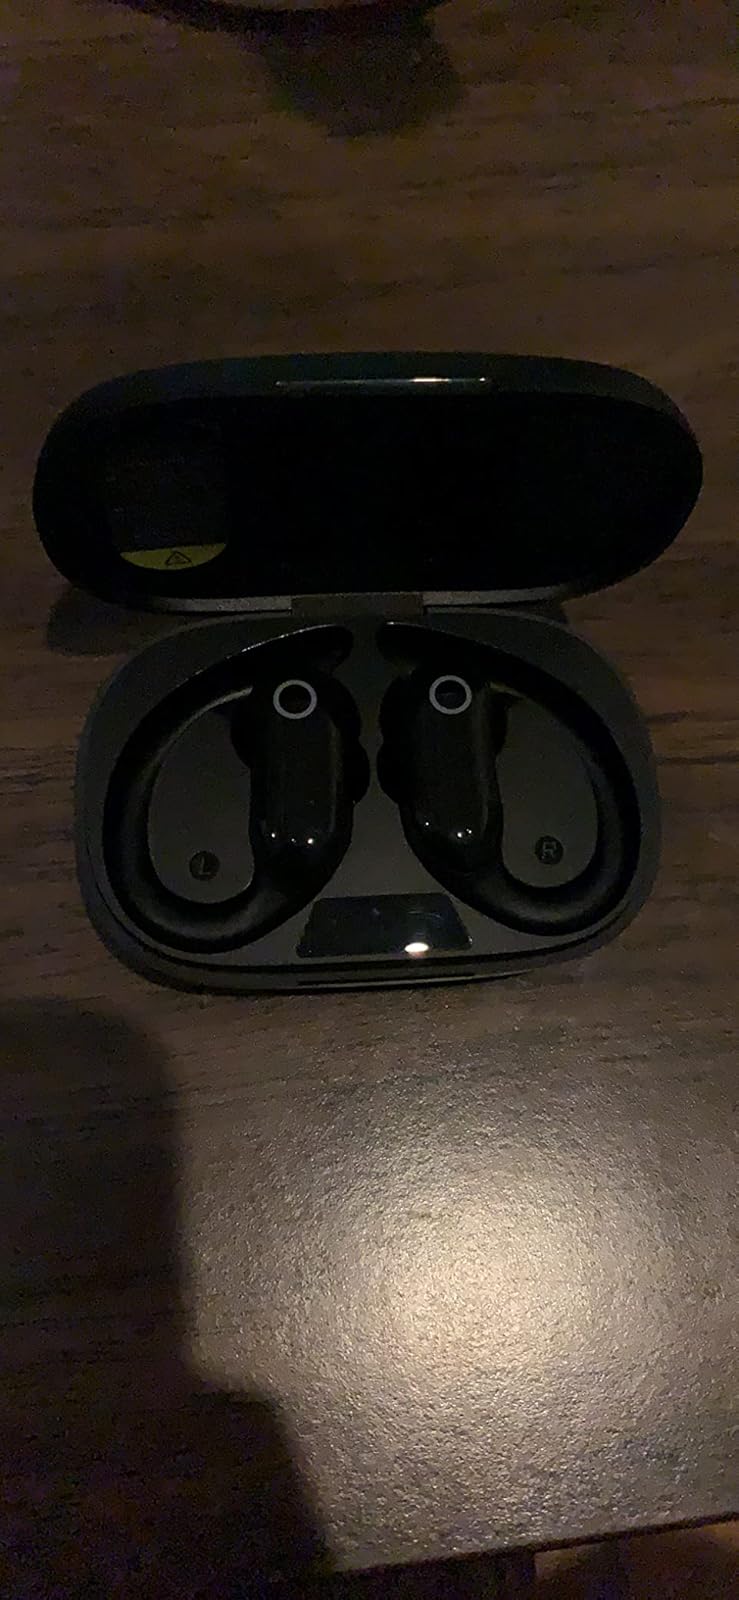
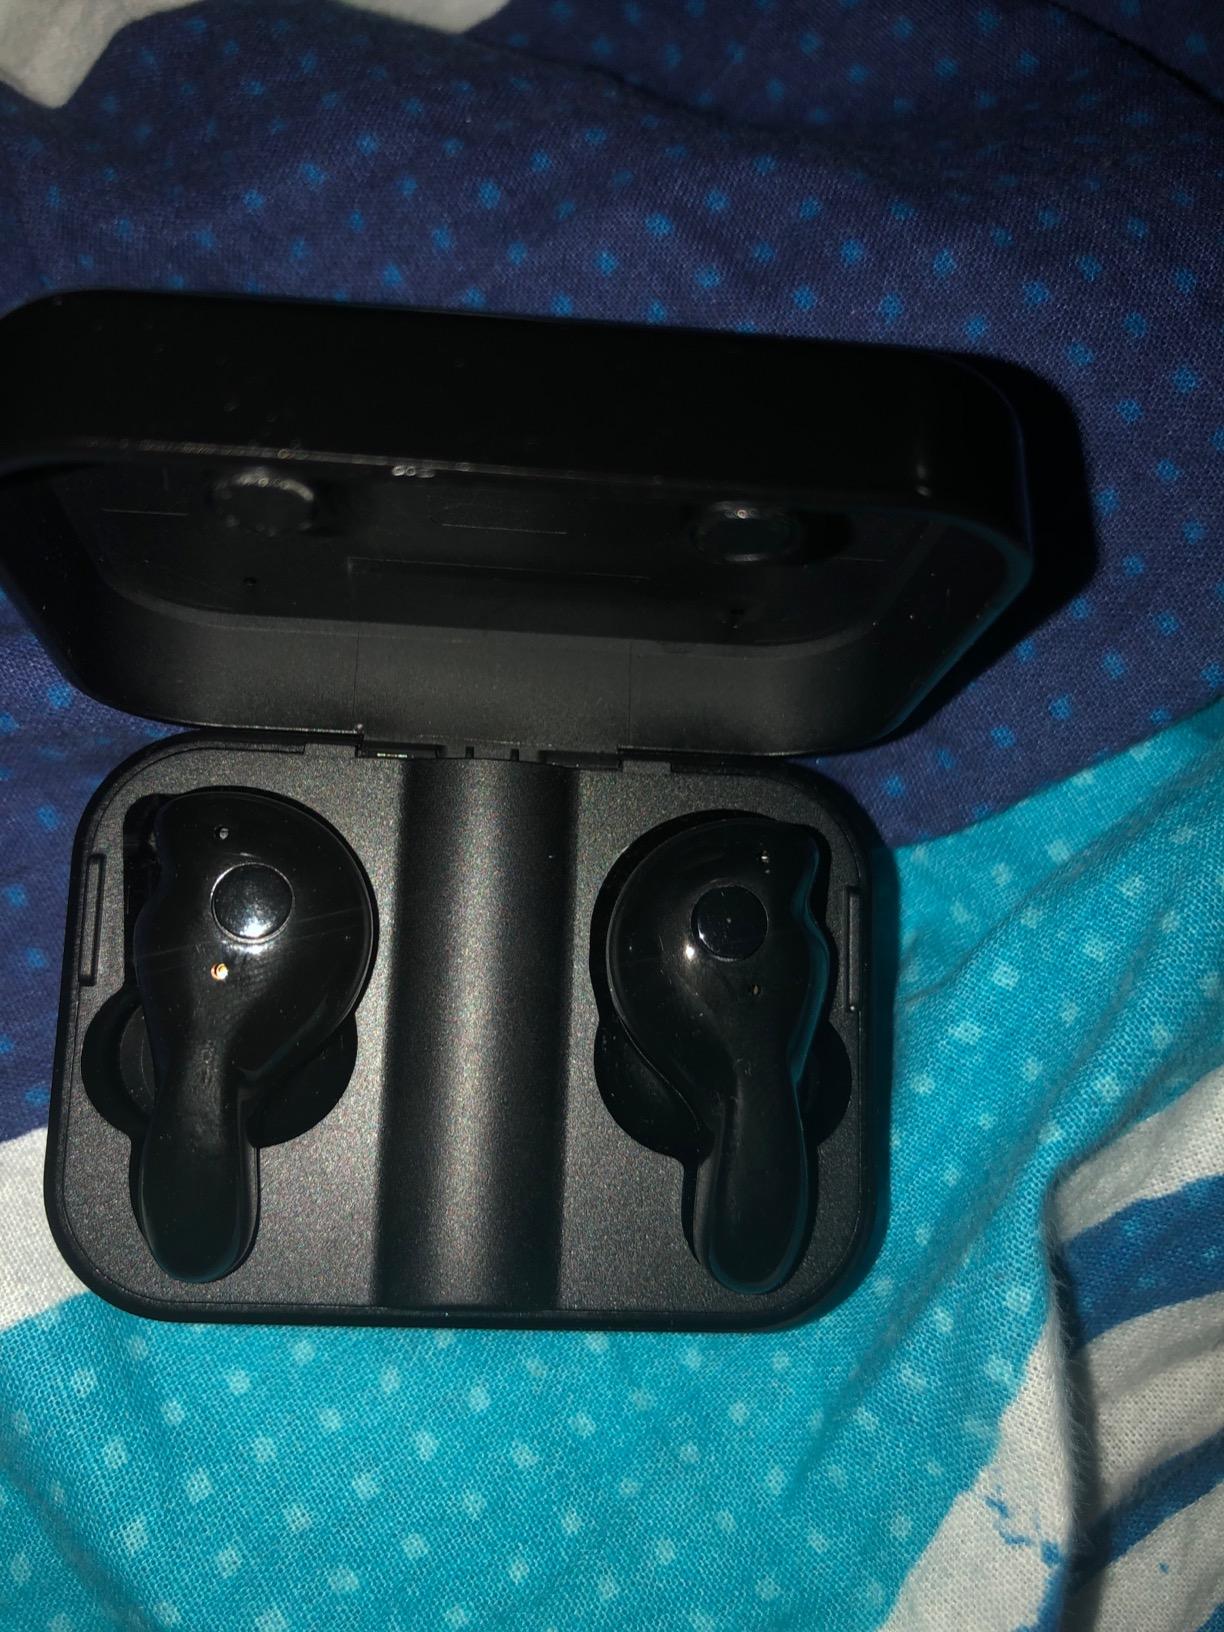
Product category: earbuds
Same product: no